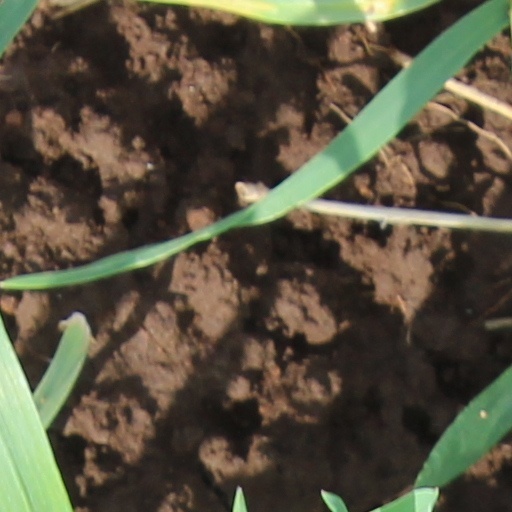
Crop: wheat